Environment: real
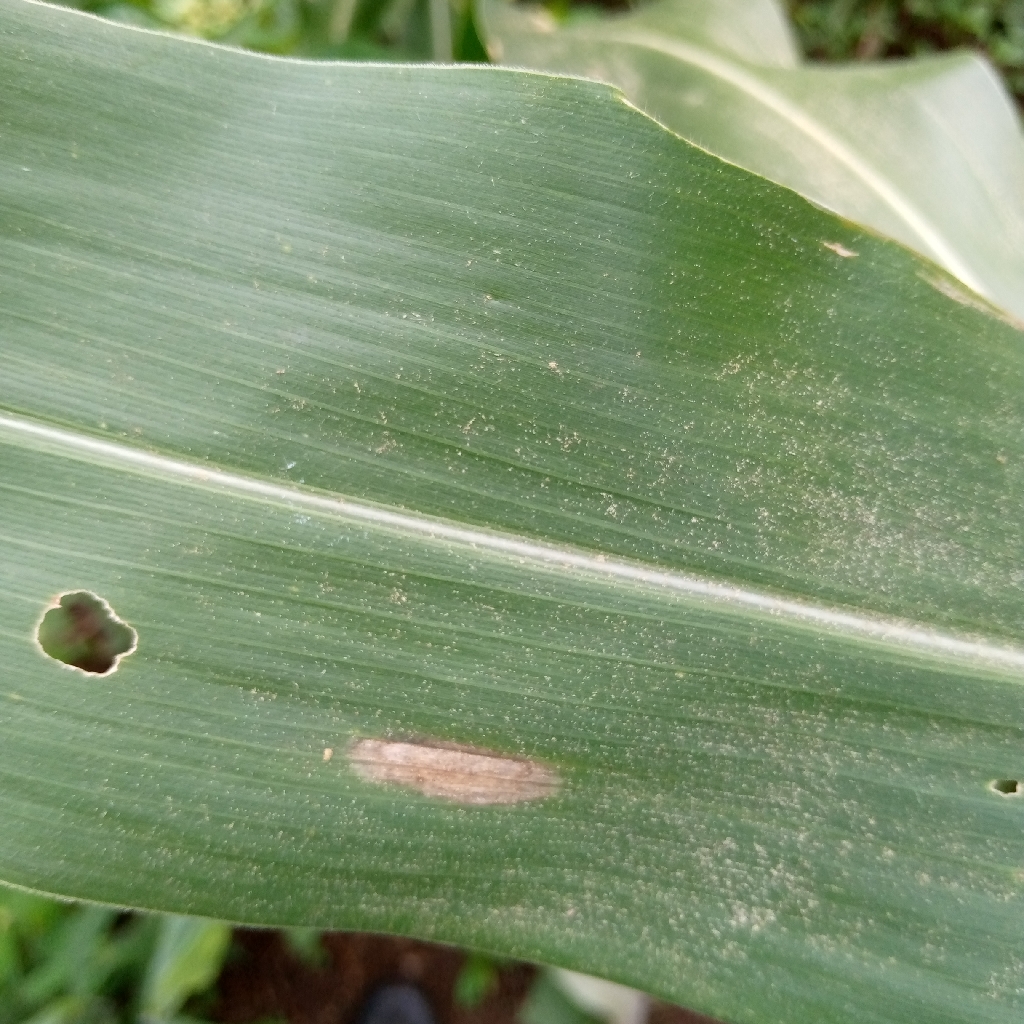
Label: northern_corn_leaf_blight